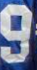
Number: 9